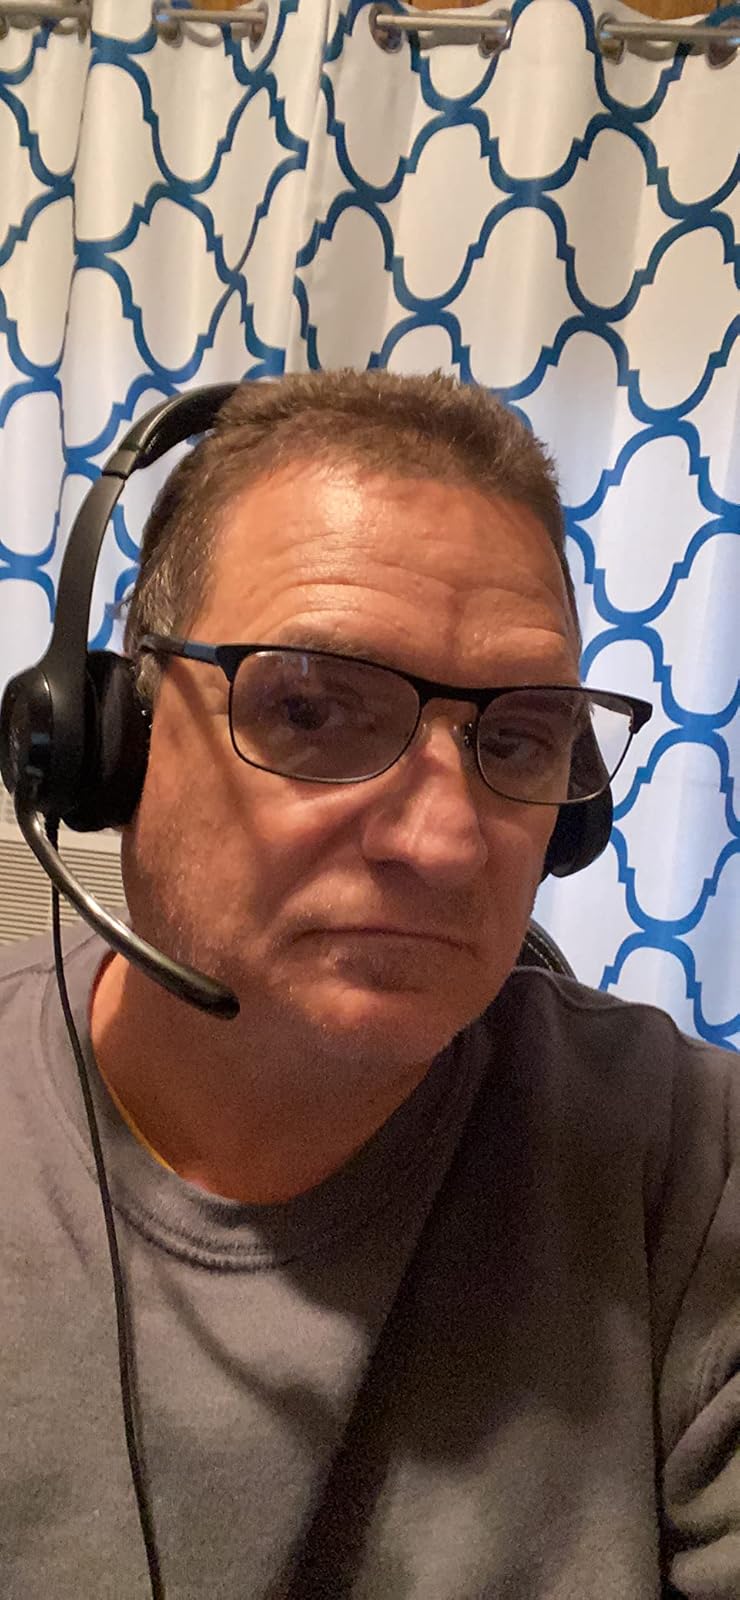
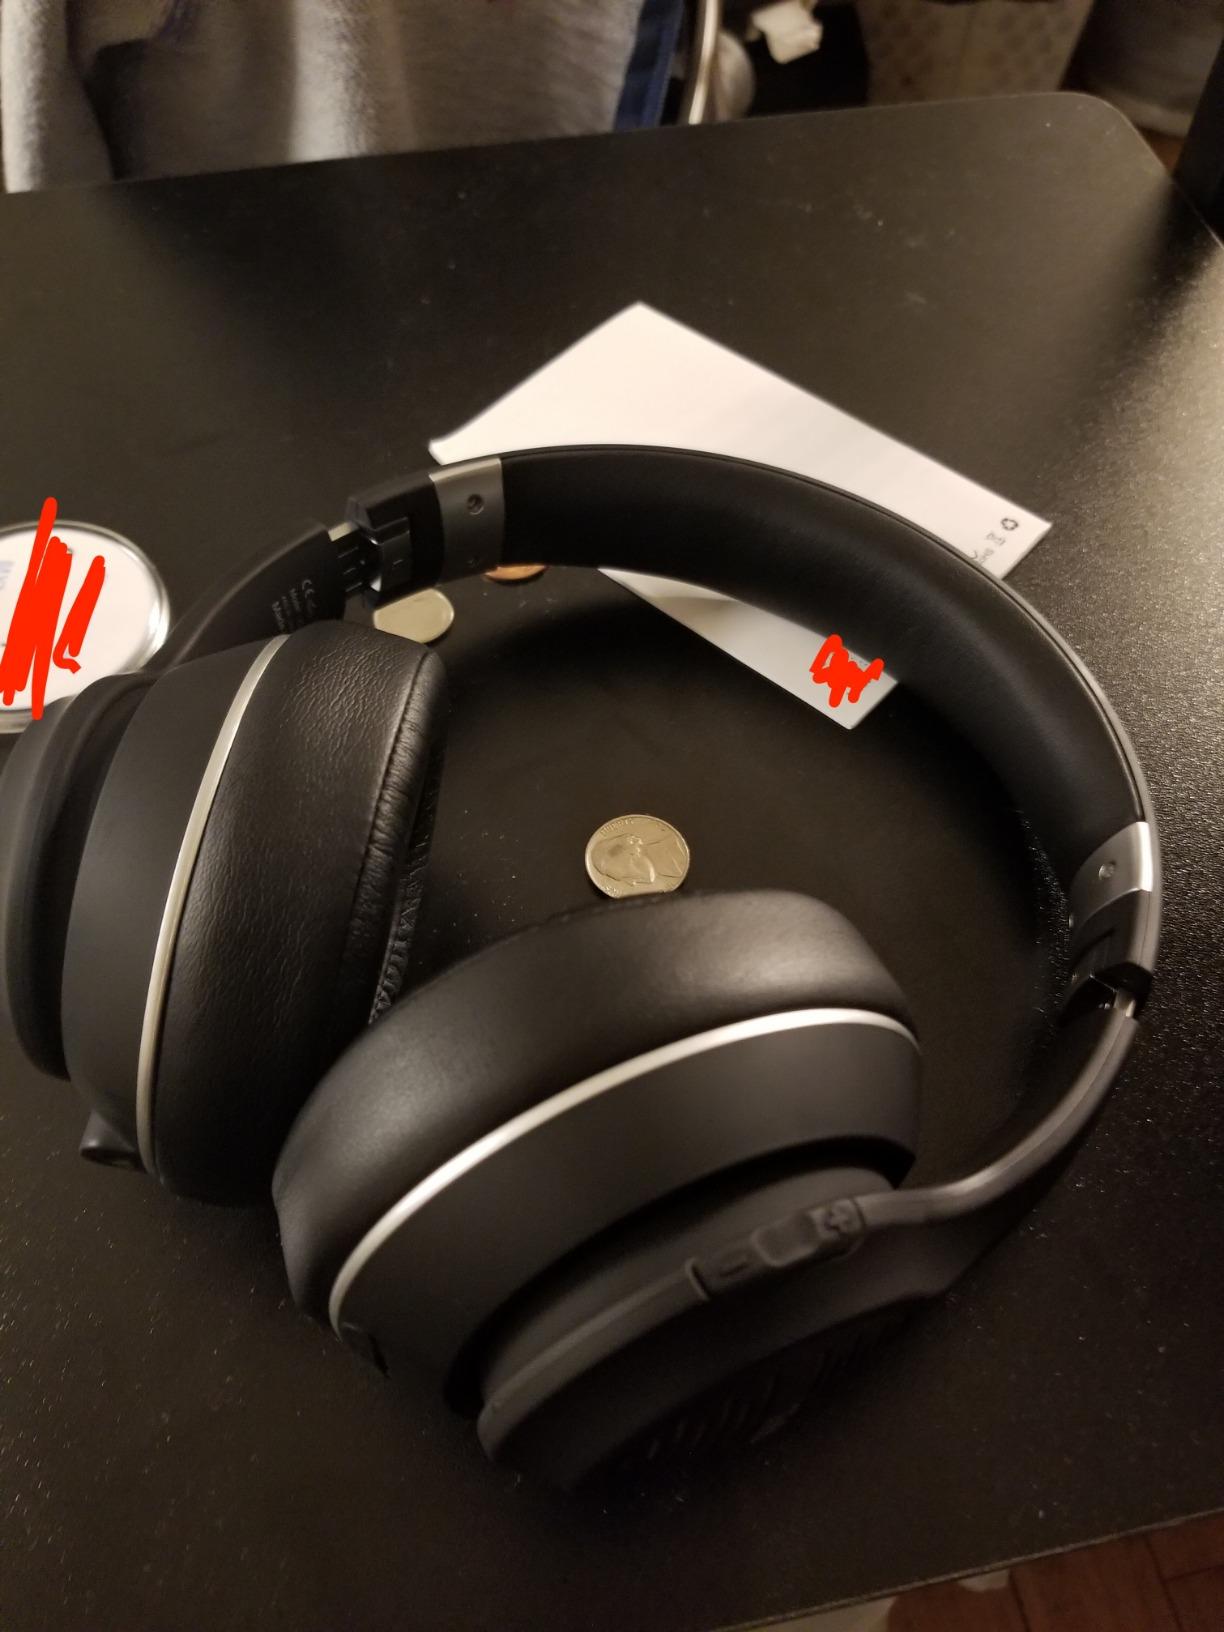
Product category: headphones
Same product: no